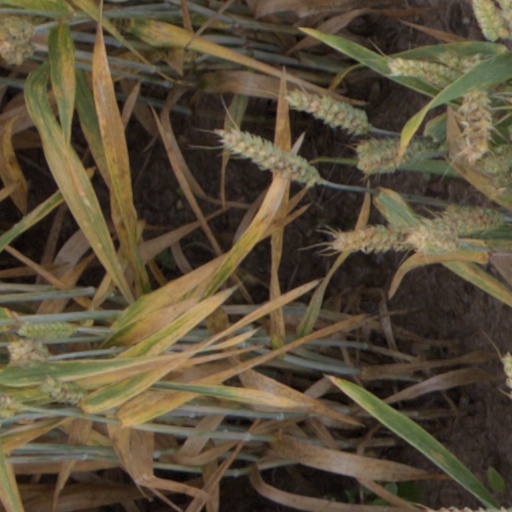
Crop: wheat